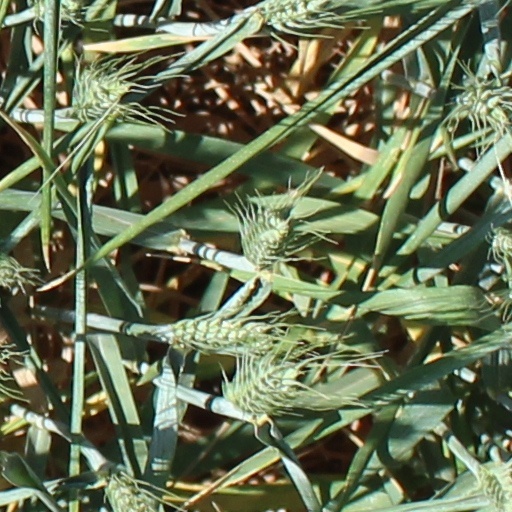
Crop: wheat